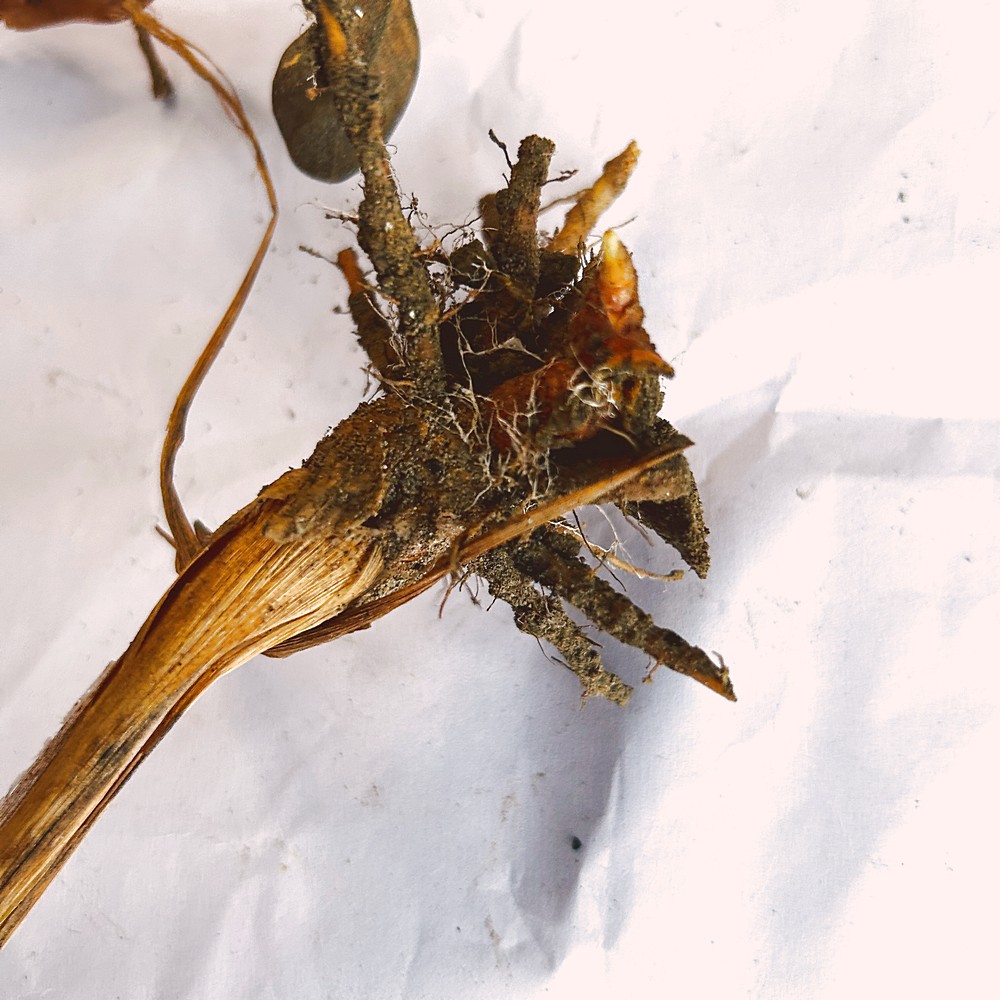
Label: Rhizome Disease Root